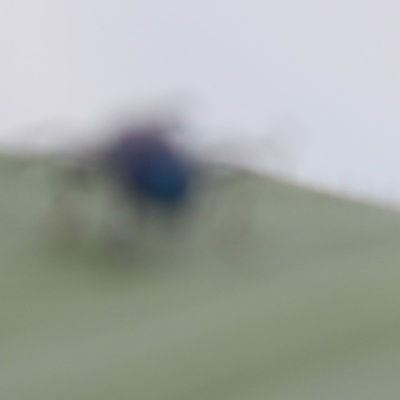
Crop: Maize
Condition: leaf beetle